Alfonso Carrillo de Acuña

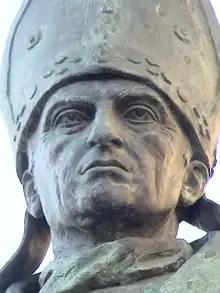
Archbishop Alonso Carrillo in sculpture Santiago de Santiago in Alcalá de Henares (Spain).

Alfonso Carrillo de Acuña (1410 in Carrascosa del Campo – 1 July 1482 in Alcalá de Henares) was a Spanish politician and Roman Catholic archbishop.